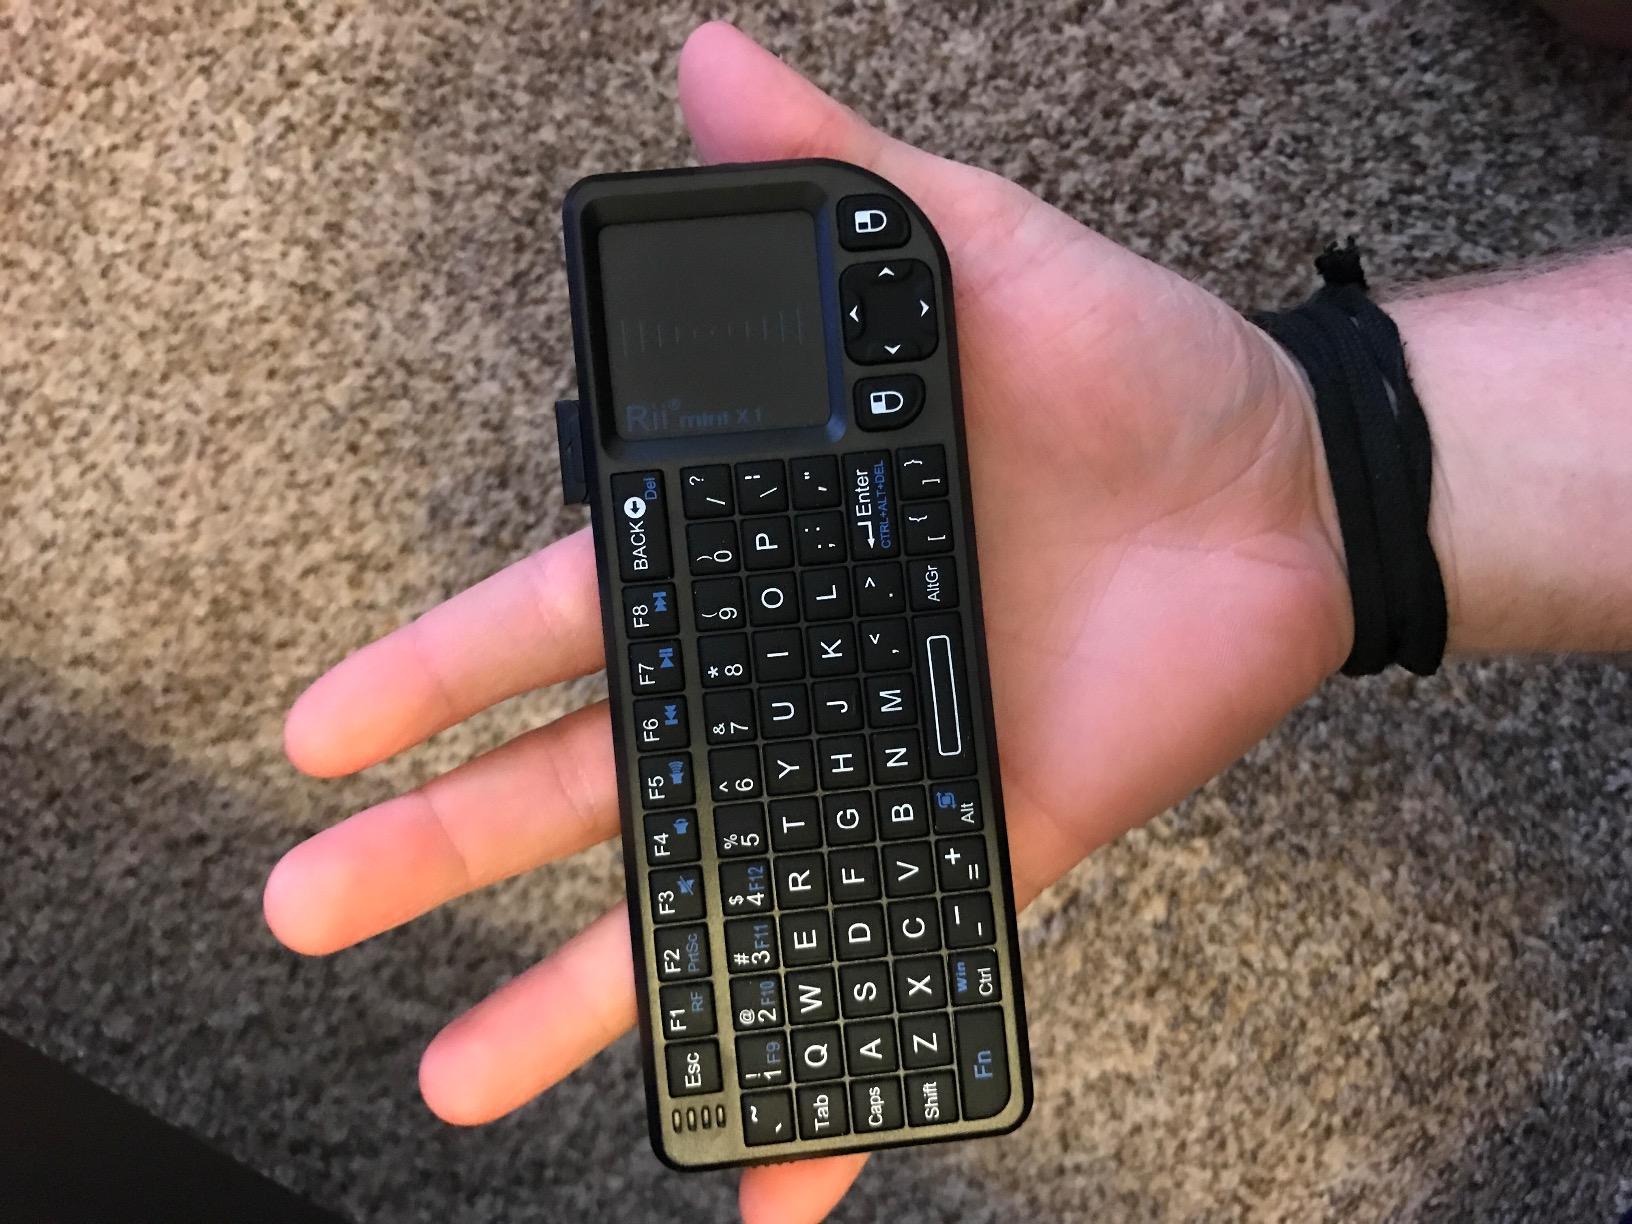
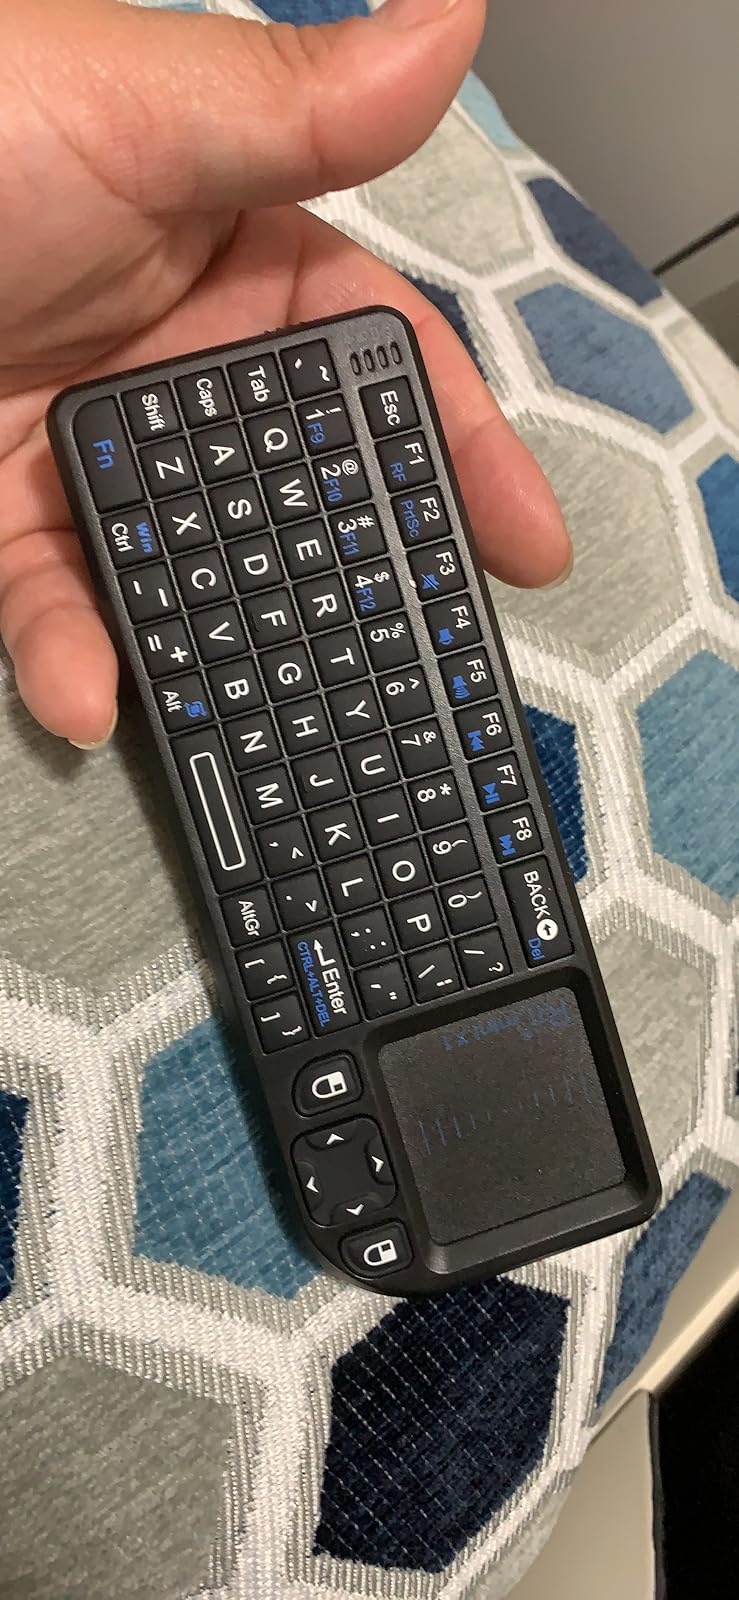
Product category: keyboard
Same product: yes